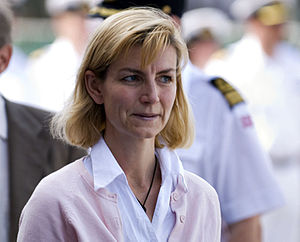
Ulla Tørnæs
Den danske udviklingsminister Ulla Tørnæs, ved en parade i Mombasa, hvor det danske søværn (F357 Thetis) overtog opgaven med at beskytte FN's fødevareprograms skibe ud for Afrikas Horn mod pirater, fra den franske flåde (F795 Cdt. Ducuing).
Ulla Pedersen Tørnæs er en dansk politiker for partiet Venstre. Hun har tidligere været undervisningsminister, uddannelses- og forskningsminister, minister for udviklingsbistand og Minister for udviklingssamarbejde.